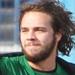
Age: 22